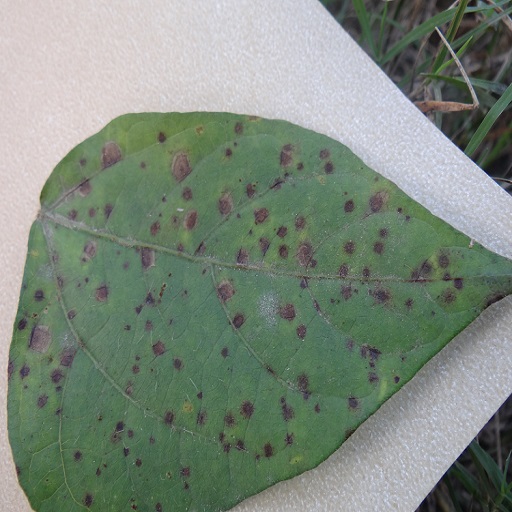
Label: Anthracnose